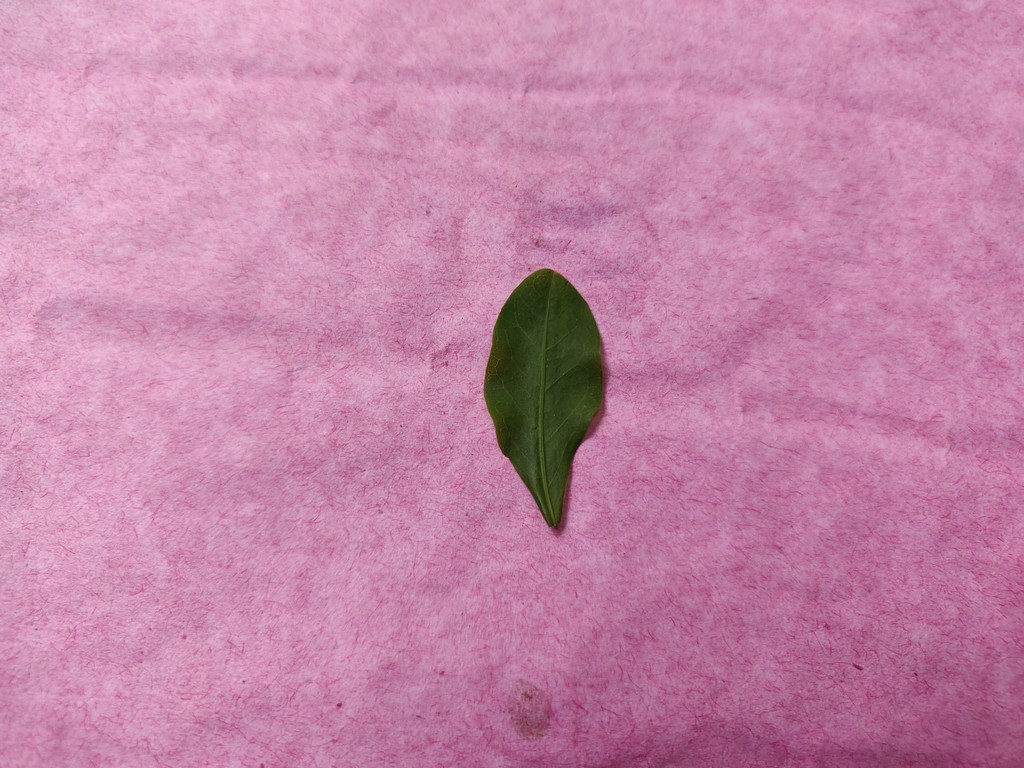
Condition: Healthy
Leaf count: single
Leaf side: front